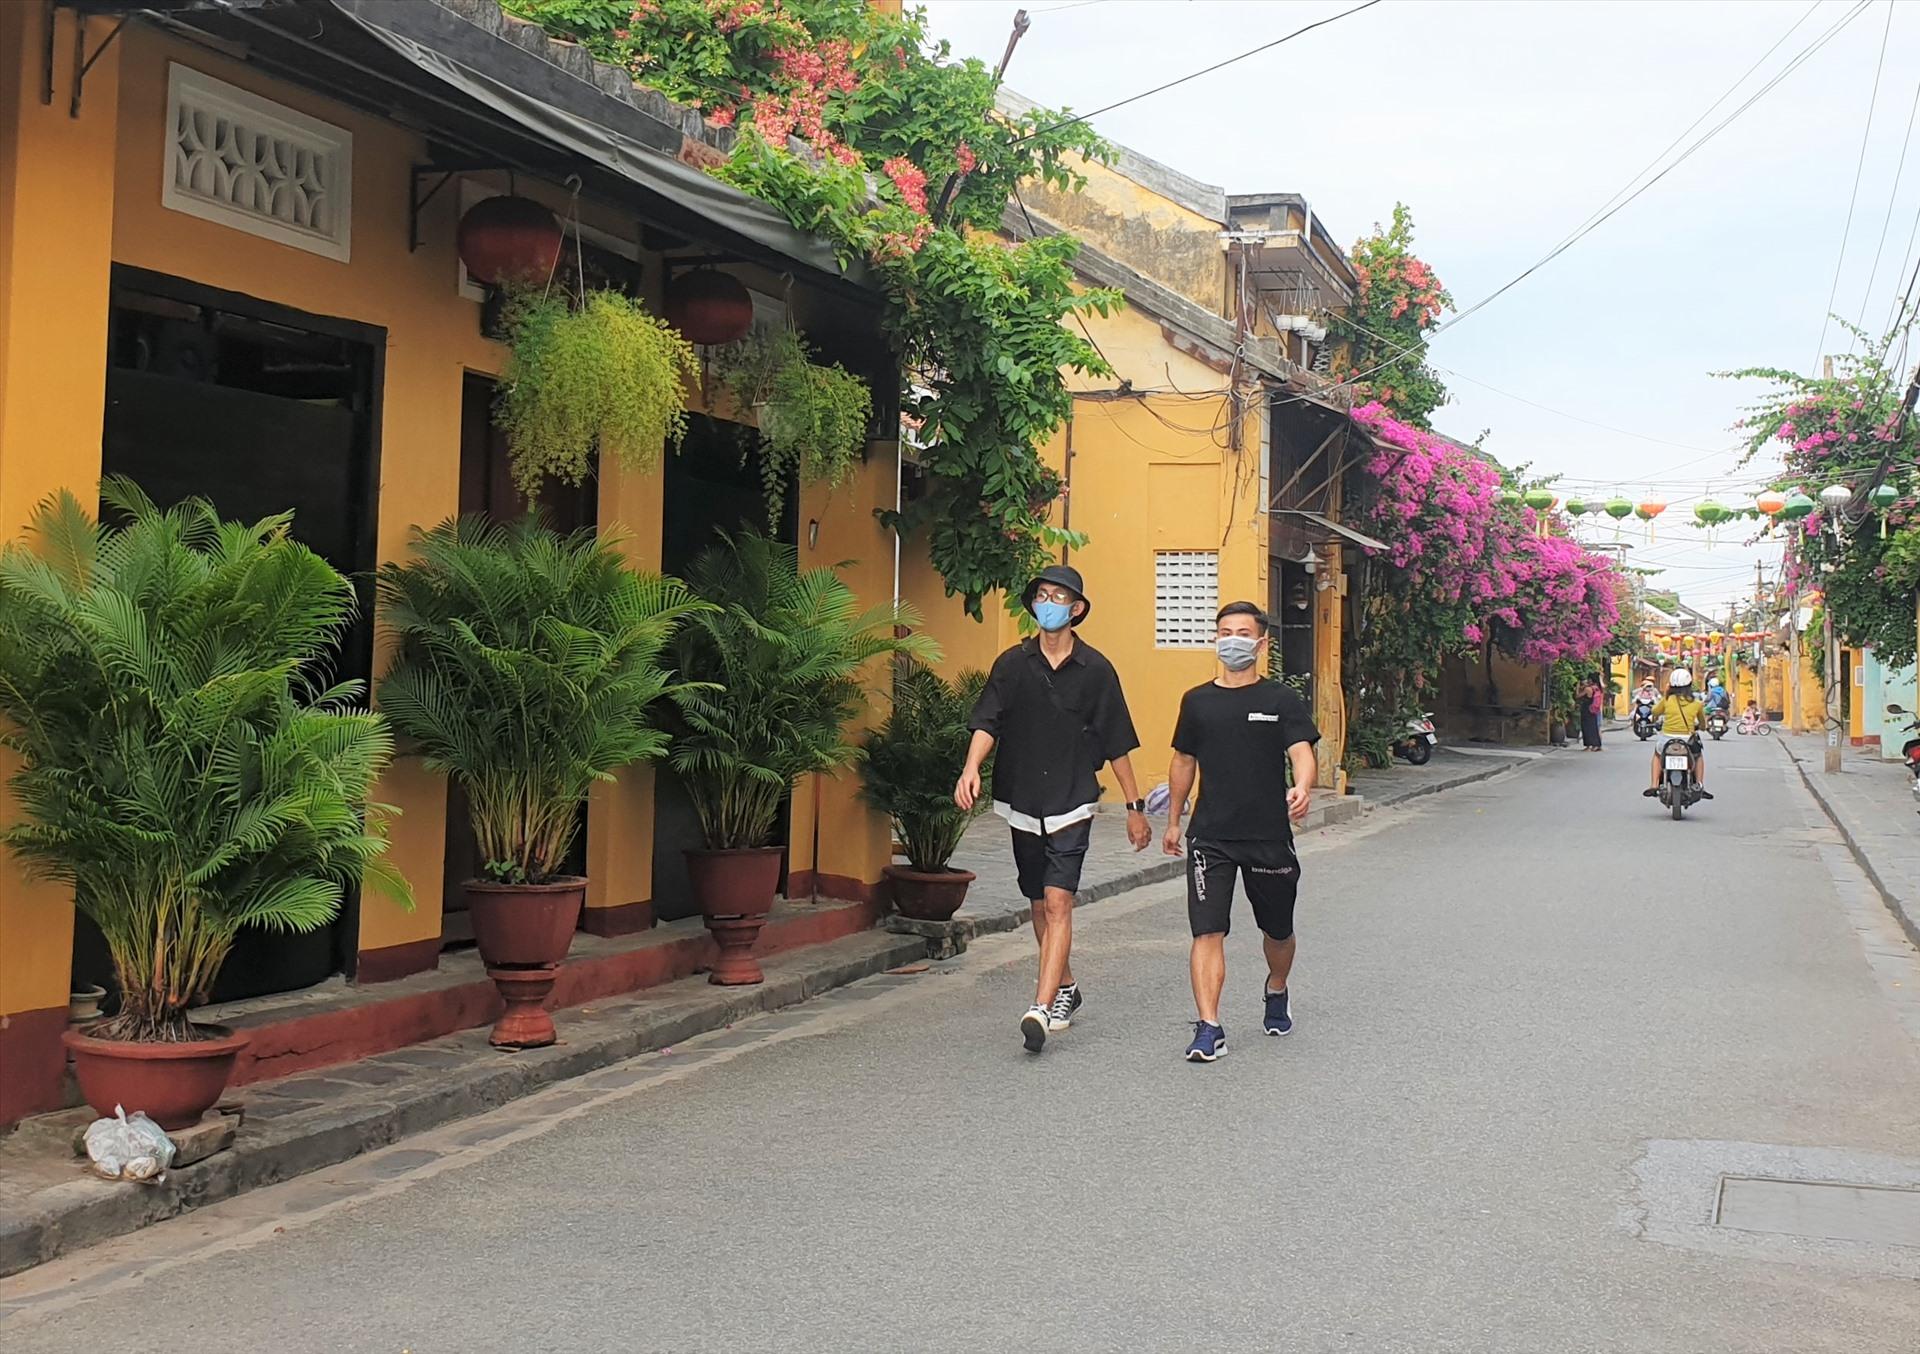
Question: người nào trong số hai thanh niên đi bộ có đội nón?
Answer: nam thanh niên bên trái có đội nón